Cheerharan

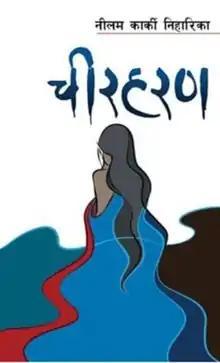
Cover page

Cheerharan is a 2016 Nepali mythological novel by Neelam Karki Niharika. It was published by Sangri-La Books and is the ninth book of the author. The book won the Padmashree Sahitya Puraskar for the same year.